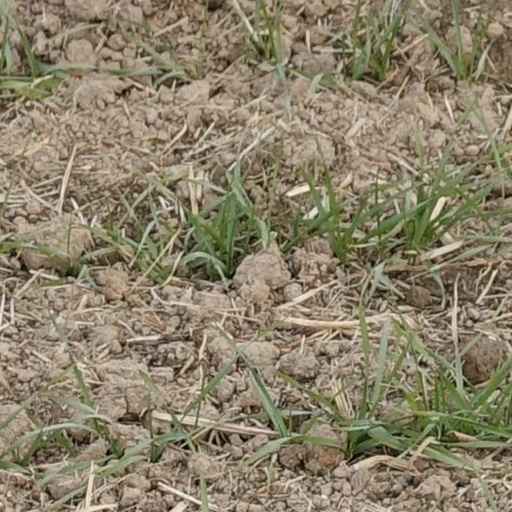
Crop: wheat